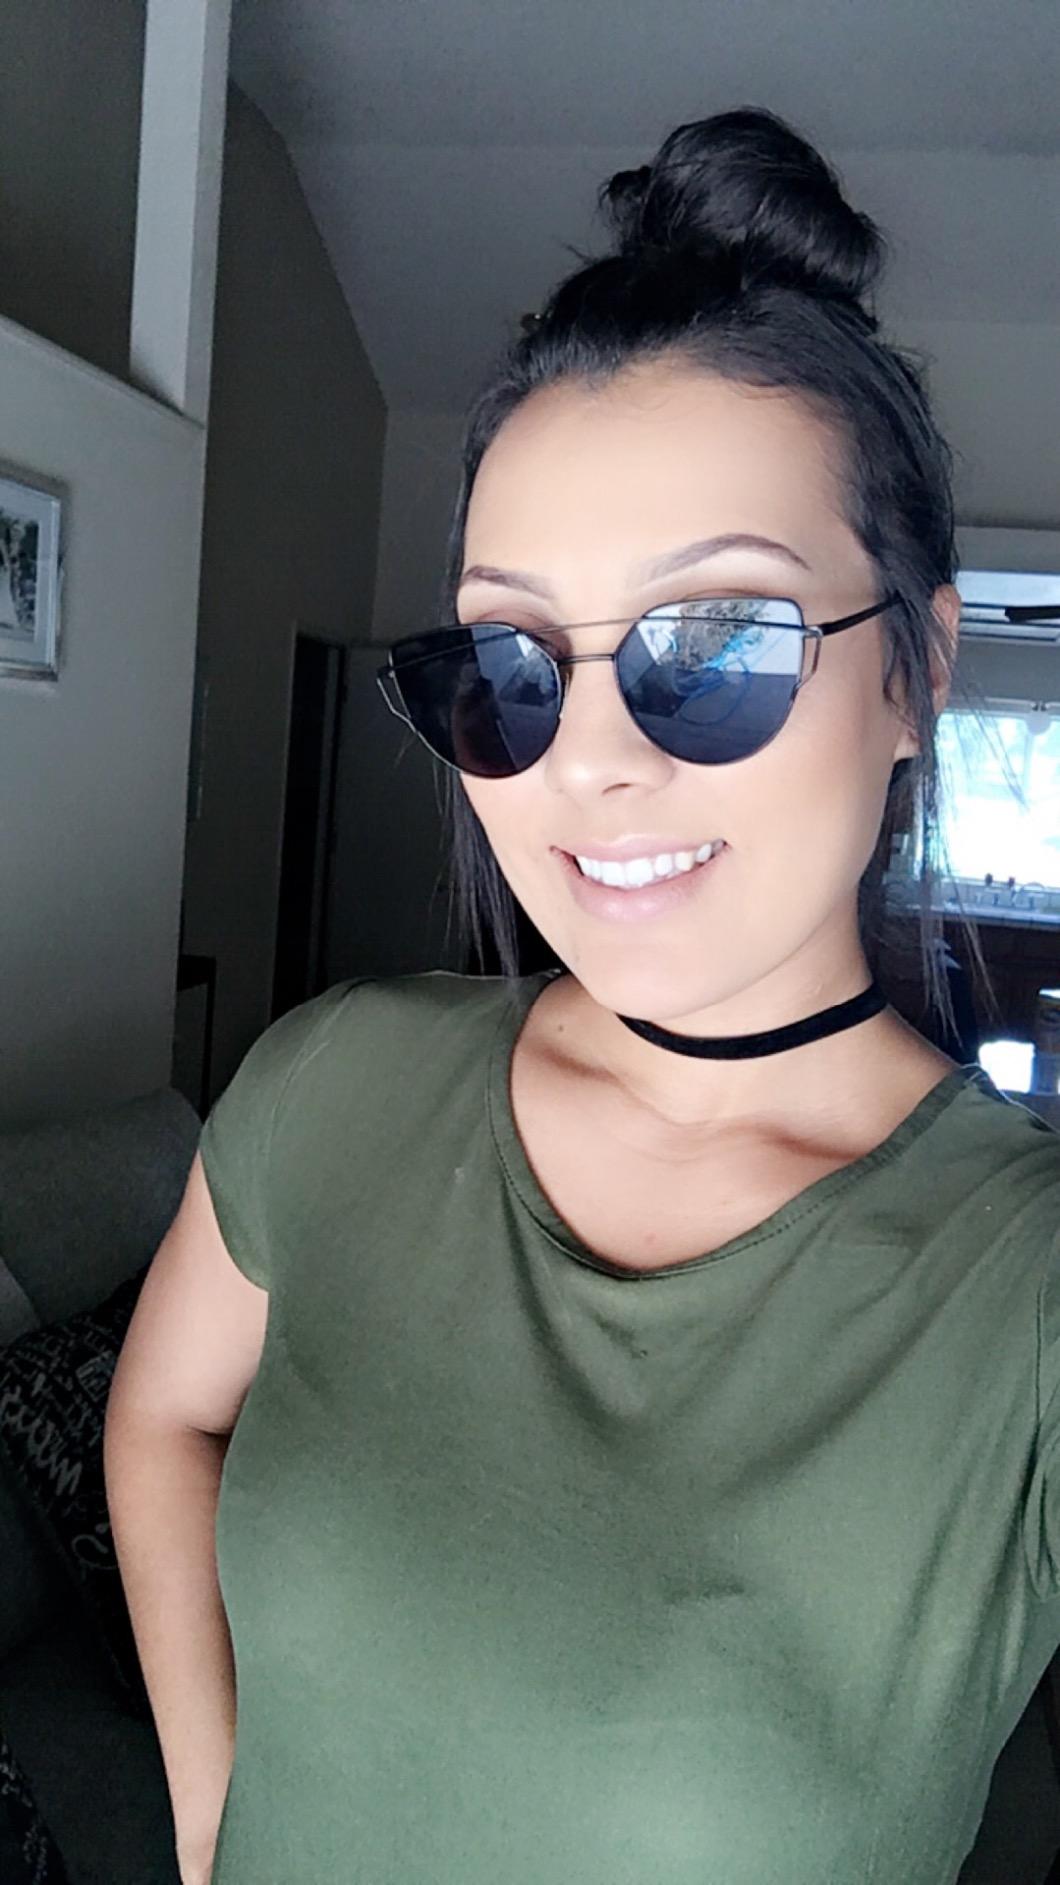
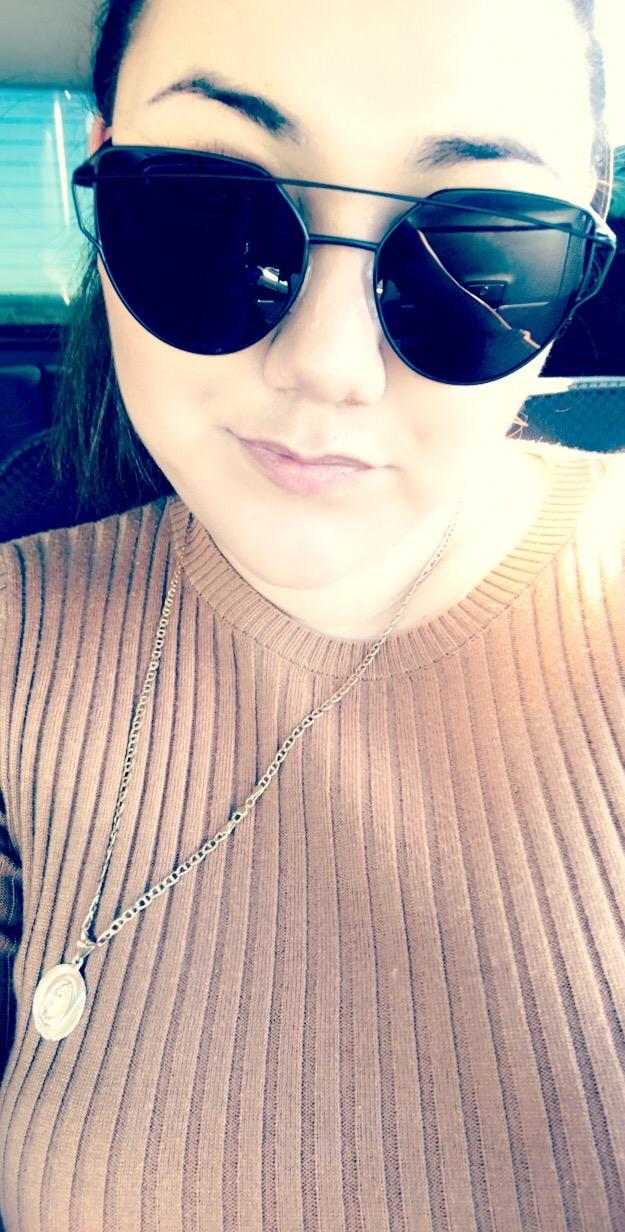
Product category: accessories_sunglasses
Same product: yes